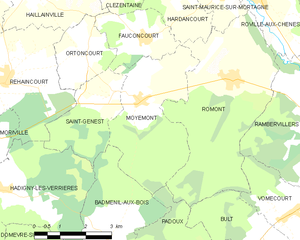
Carte des communes françaises Moyemont
Moyemont est une commune française située dans le département des Vosges en région Grand Est.